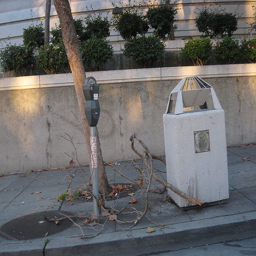
A piece of debris between a parking meter and a trash can.
A street scene with a parking meter and a trash can.
A packing meter on the pavement and a dust bin
A coin meter next to a trash can on the sidewalk.
A parking meter sitting next to a trash can on a side walk.